Praça do Comércio

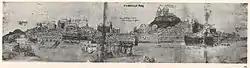
Terreiro do Paço in 1575

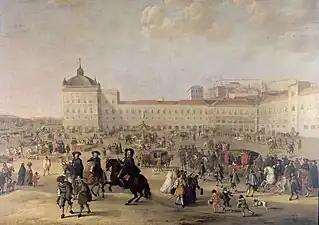
Terreiro do Paço in 1662, by Dirk Stoop

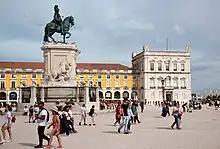
Praça do Comércio, 2019

Urban development of the banks of the Tagus river (the "Ribeira") was given firm impulse in the early 16th century, when King Manuel I built a new royal residence – the Ribeira Palace – by the river, outside the city walls. The area was further developed with the building of a port, shipbuilding facilities (the "Ribeira das Naus"), the Casa da Índia and other administrative buildings that regulated the commerce between Portugal and other parts of Europe and its colonies in Africa, Asia and the Americas.